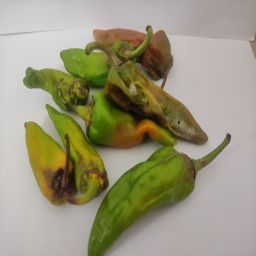
Crop: New Mexico Green Chile
Quality: Damaged